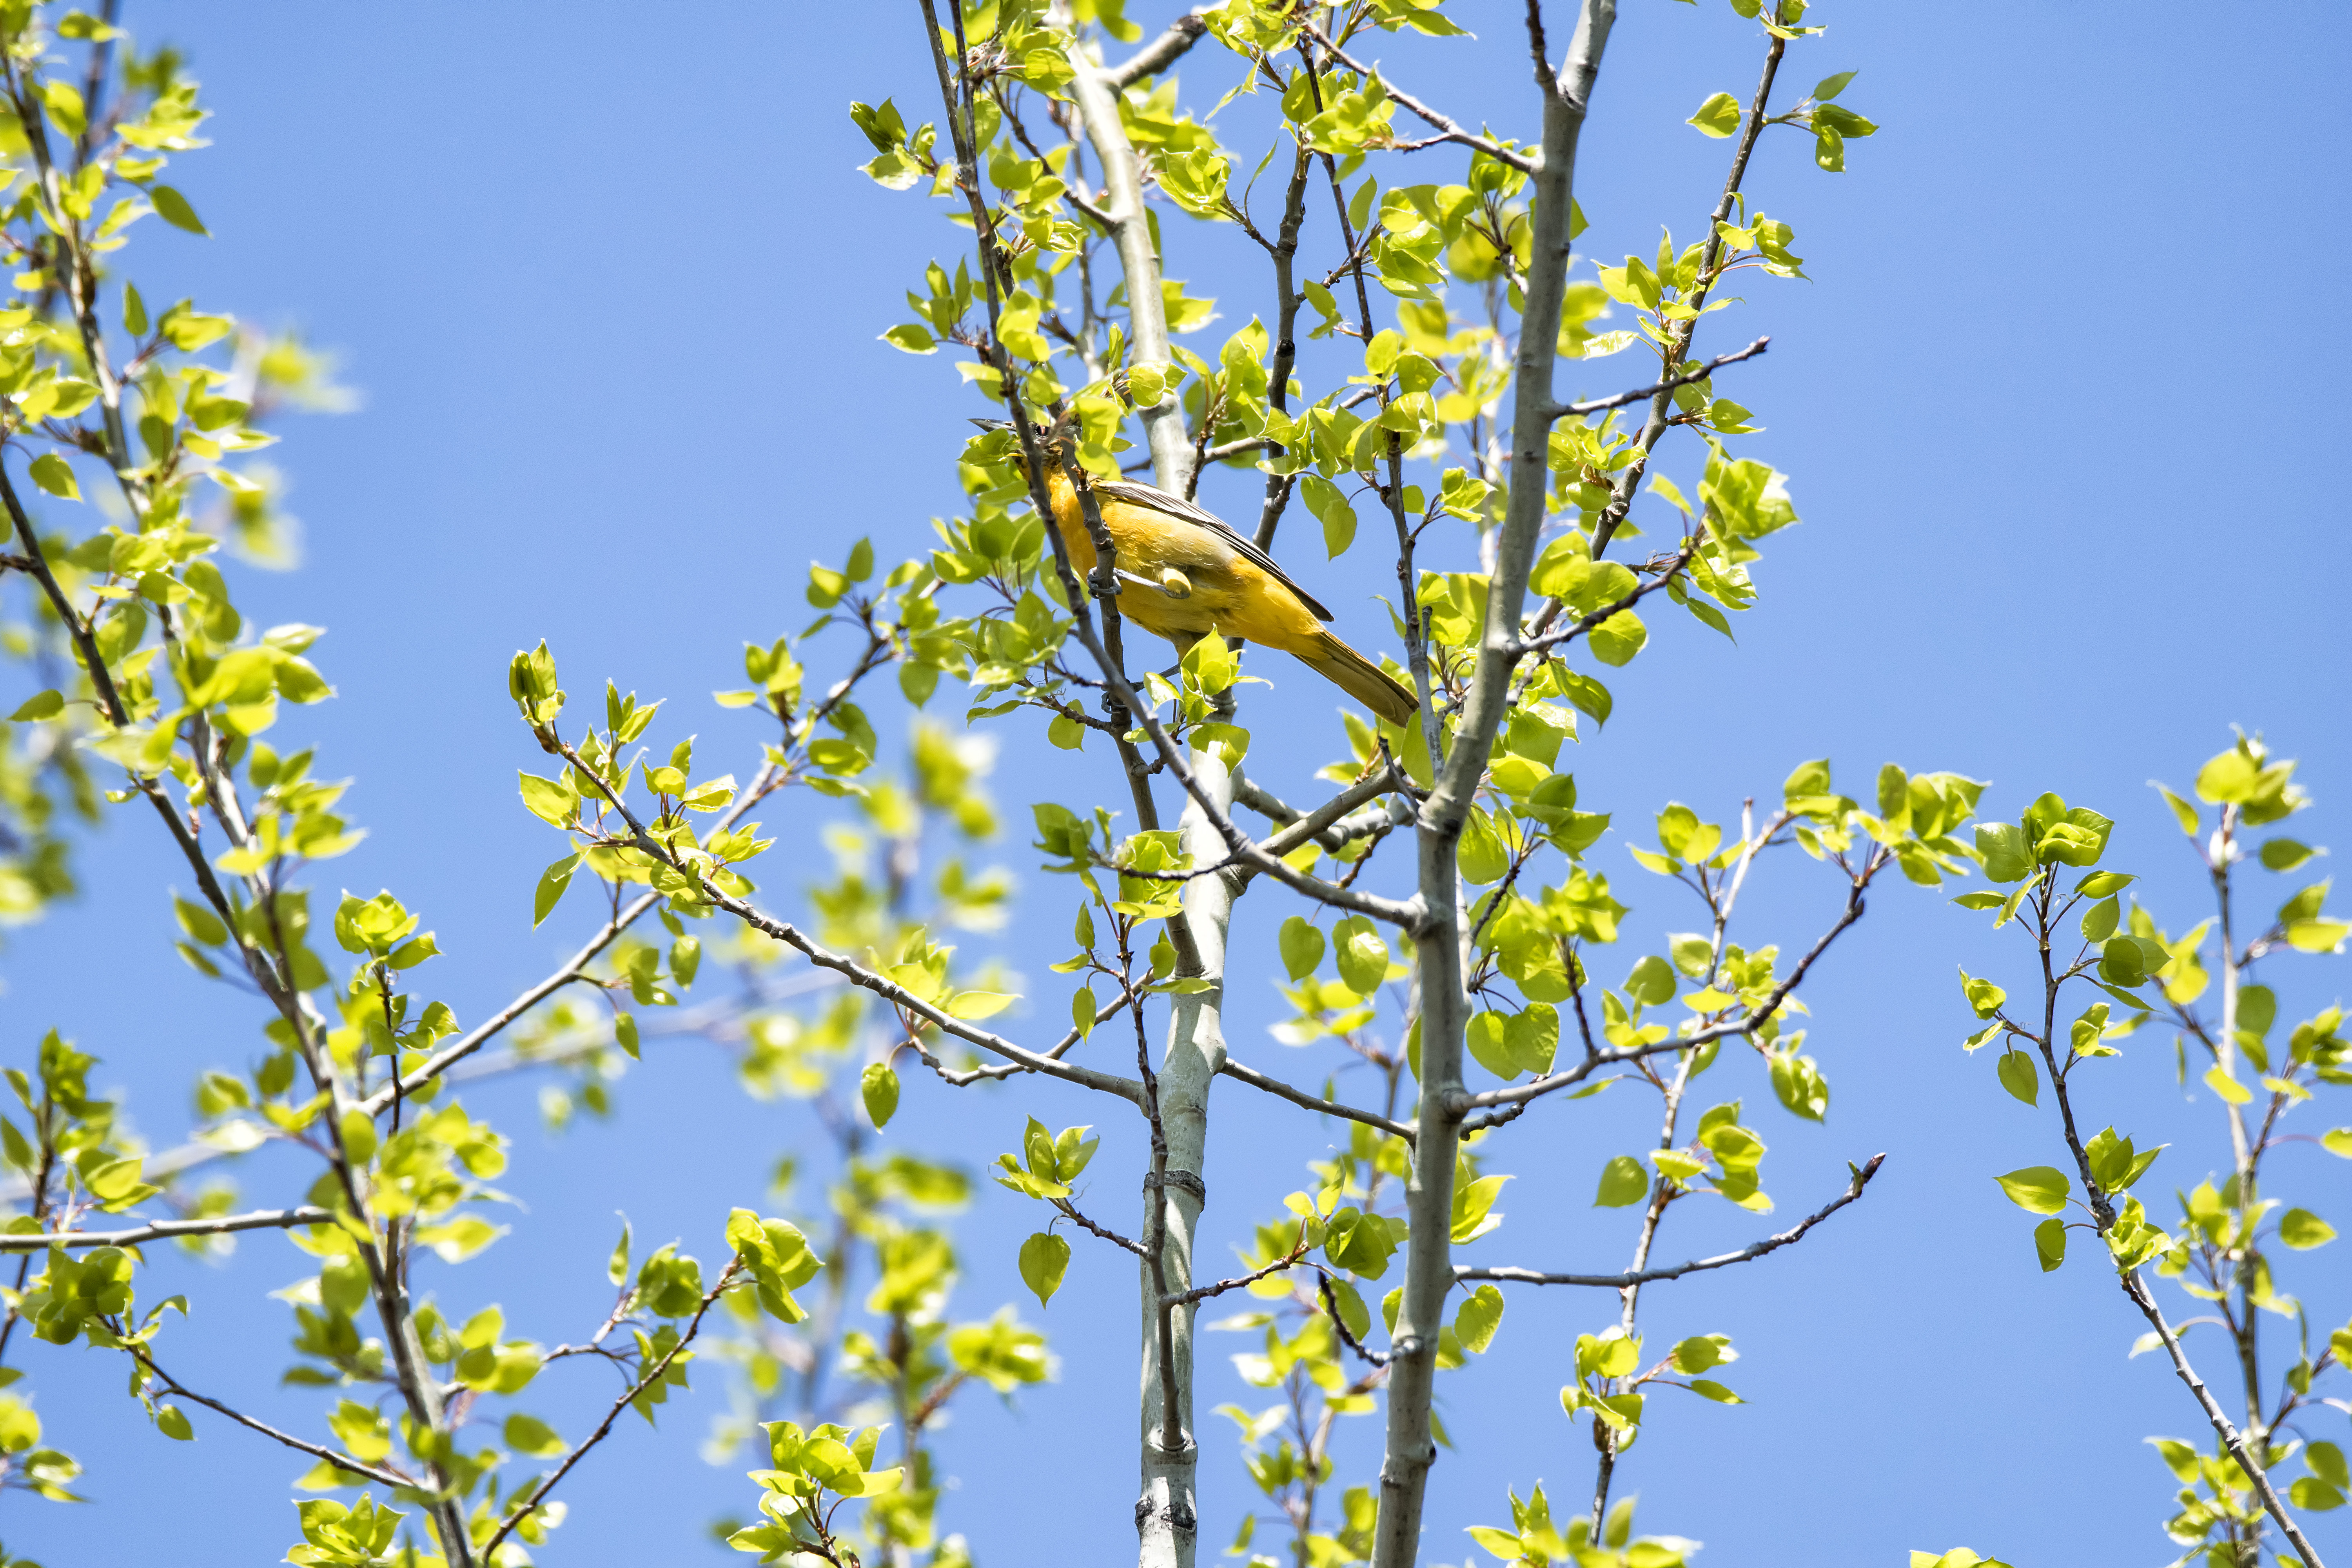
tree, branch, blossom, bird, plant, sky, meadow, flower, food, produce, flora, rapeseed, wildflower, de, canada, shrub, quebec, baltimore, ecosystem, brassica, sherbrooke, oiseau, oriole, flowering plant, woody plant, land plant